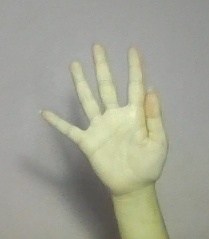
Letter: sheen